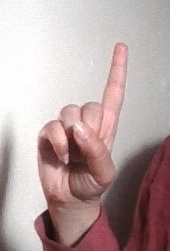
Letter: bb